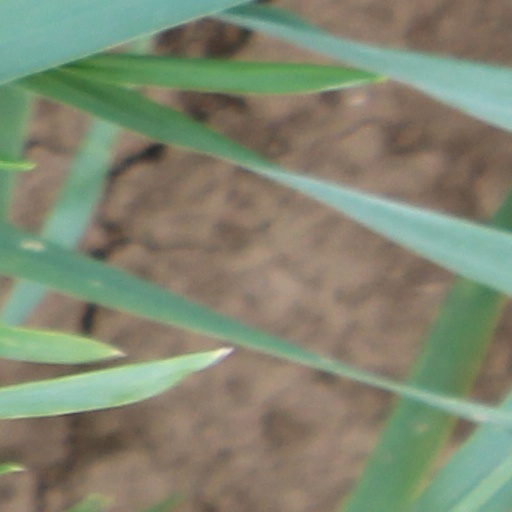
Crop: wheat